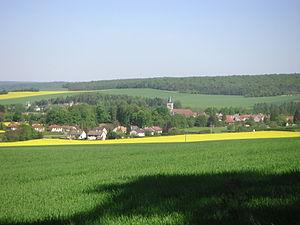
Vanvey-sur-Ource 21400